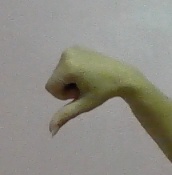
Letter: waw